Answer in natural language. Which object is closer to the camera taking this photo, dark blue fridge (highlighted by a blue box) or Doorway (highlighted by a green box)? Choose between the following options: Doorway (highlighted by a green box) or dark blue fridge (highlighted by a blue box)
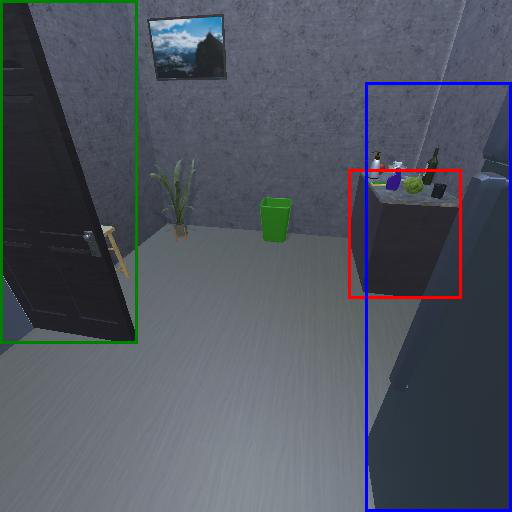
<answer>dark blue fridge (highlighted by a blue box)</answer>